The Cowboy Musketeer

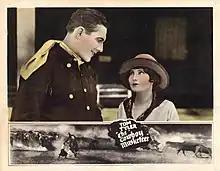
Lobby card

The Cowboy Musketeer is a 1925 American silent Western film directed by Robert De Lacey and starring Tom Tyler, Frankie Darro, and David Dunbar. In the film, a cowboy helps a woman find the hidden gold mine she has inherited from her father before others can get their hands on it.